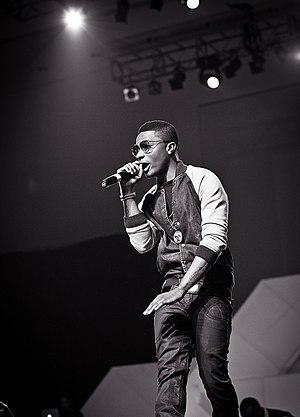
Wizkid, de son vrai nom Ayodeji Ibrahim Balogun, né le 16 juillet 1990 à Surulere, dans l'État de Lagos, au Nigeria, est un auteur-compositeur-interprète nigérian. Il a commencé à enregistrer de la musique à l'âge de 11 ans et a réussi à sortir un album collaboratif avec le Glorieux Cinq, un groupe et un couple de ses amis de l'église formée. En 2009, il a signé un contrat d'enregistrement avec Banky W.s'label Empire Camarades de Divertissement. Il accède à la notoriété en 2010 avec la sortie de la chanson Holla à votre garçon de son premier album studio Superstar. Tease Me/méchants, Ne pas terne, L'Amour de mon bébé, Pakurumo et Oluwa Lo Ni ont également été publiées en tant que singles de la Superstar de l'album. Wizkid du éponyme deuxième album studio, Ayo, a été publié en septembre 2014 et a été précédée par six singles de Jaiye Jaiye.